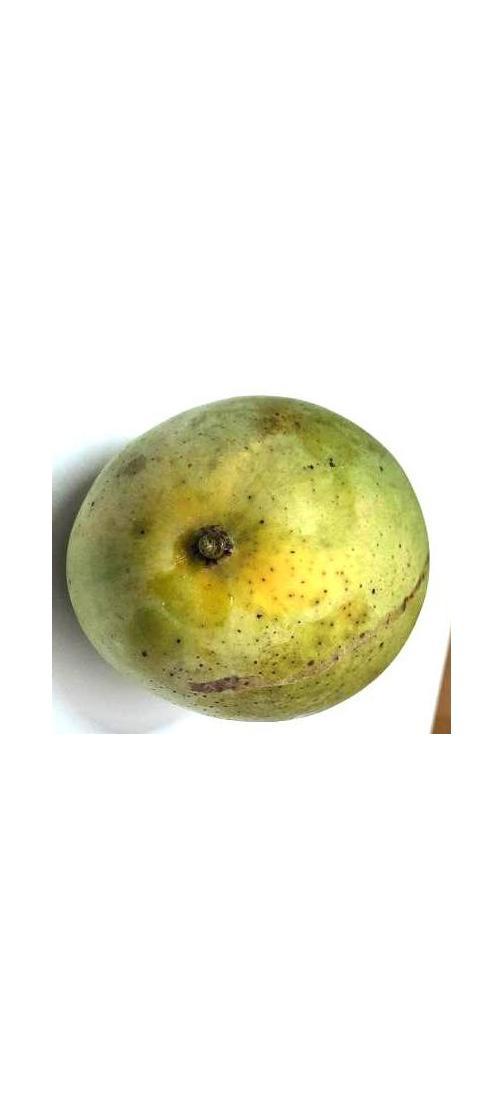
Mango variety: Fazli Shurmai